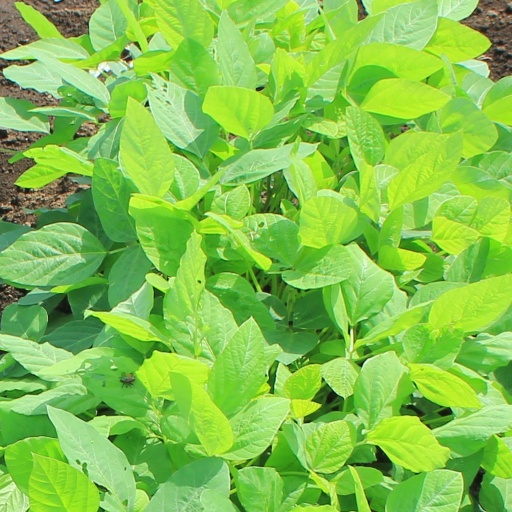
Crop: soybean